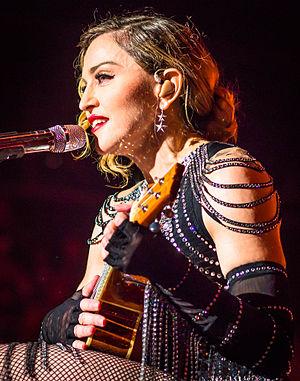
Madonna est surtout connu pour être la forme italienne de Madone, elle-même liée à Marie de Nazareth dans la religion chrétienne.